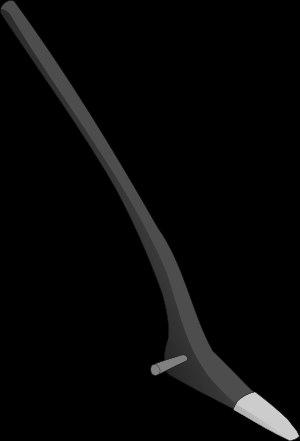
Le cas chrom ou chas chrom, également appelé en anglais foot plough, est un type de bêche particulier qui était utilisé pour le travail du sol dans le nord-ouest de l'Écosse. Bien qu'il ne soit plus aussi répandu qu'autrefois, le cas chrom est encore utilisé dans certains endroits, en particulier dans les Hébrides extérieures.